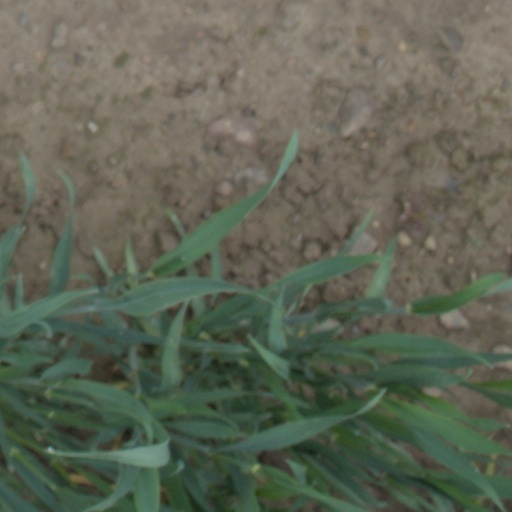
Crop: wheat